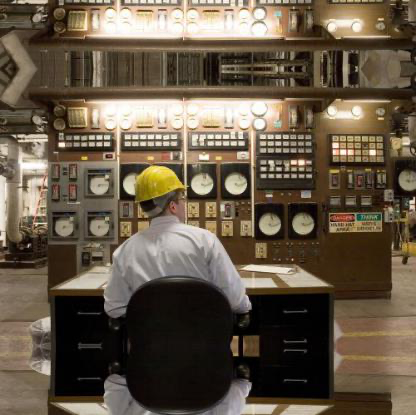
Objects in the image:
label: helmet